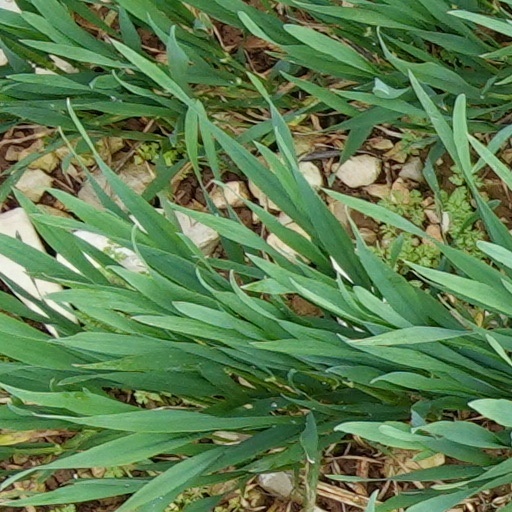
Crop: wheat